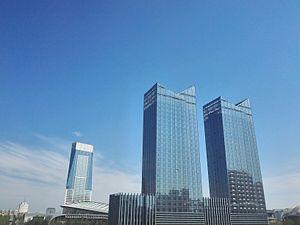
Le district de Nangang est une subdivision administrative de la province du Heilongjiang en Chine. C'est le plus grand et le plus peuplé des districts de la ville sous-provinciale de Harbin.